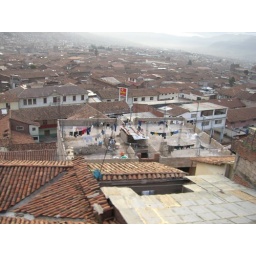
I took this photo from the train.The train goes up the hill slowry by swich back system.